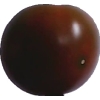
Label: tomato_maroon